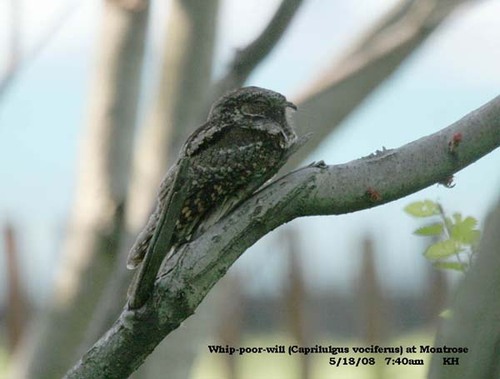
this bird has a stone-like texture with barely visible eyes and a tiny beak.
this little bird has grey feathers, tiny beak and little legs.
this gray and white bird has a small beak that is curved downwards.
this bird is has a speckled appearance to blend in with it's surroundings.
content to be round and sporting a teensy bill, this bird almost blends in with its scenery as it is catalog camouflage.
a bird which is greyish brown with small white and tan spots covering its body, a thin pointed beak, and it has a light covered line on it's breast.
this bird has wings that are black and has a short billa small bird that blends into its environment with its green and brown body.
the bird has a small bill that is black and that is curved.
a large bird with a gray, white, and black colored body.
Species: Whip Poor Will